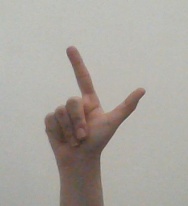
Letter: laam